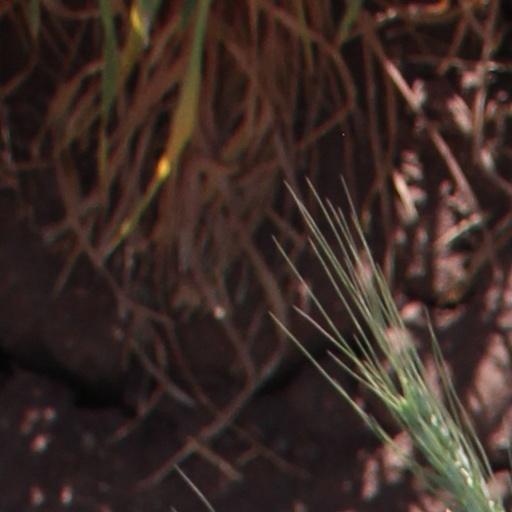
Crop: wheat